Supreme Court of the United States

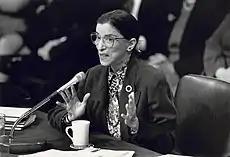
Ruth Bader Ginsburg giving testimony before the Senate Judiciary Committee during the 1993 hearings on her nomination to be an associate justice

Article II, Section 2, Clause 2 of the United States Constitution, known as the Appointments Clause, empowers the president to nominate and, with the confirmation (advice and consent) of the United States Senate, to appoint public officials, including justices of the Supreme Court. This clause is one example of the system of checks and balances inherent in the Constitution. The president has the plenary power to nominate, while the Senate possesses the plenary power to reject or confirm the nominee. The Constitution sets no qualifications for service as a justice, such as age, citizenship, residence or prior judicial experience, thus a president may nominate anyone to serve, and the Senate may not set any qualifications or otherwise limit who the president can choose. Nonetheless, the Senate may deny confirmation to a candidate that it deems unqualified or unsuitable for the appointment.